Holy Trinity Cathedral (Salt Lake City)

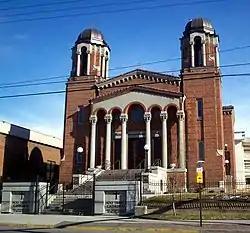
Exterior view from the west, January 2008

The Holy Trinity Cathedral, also known as Holy Trinity Greek Orthodox Church, is a Greek Orthodox cathedral in Salt Lake City, Utah, United States. Built in 1923, the church was listed on the National Register of Historic Places in 1975.